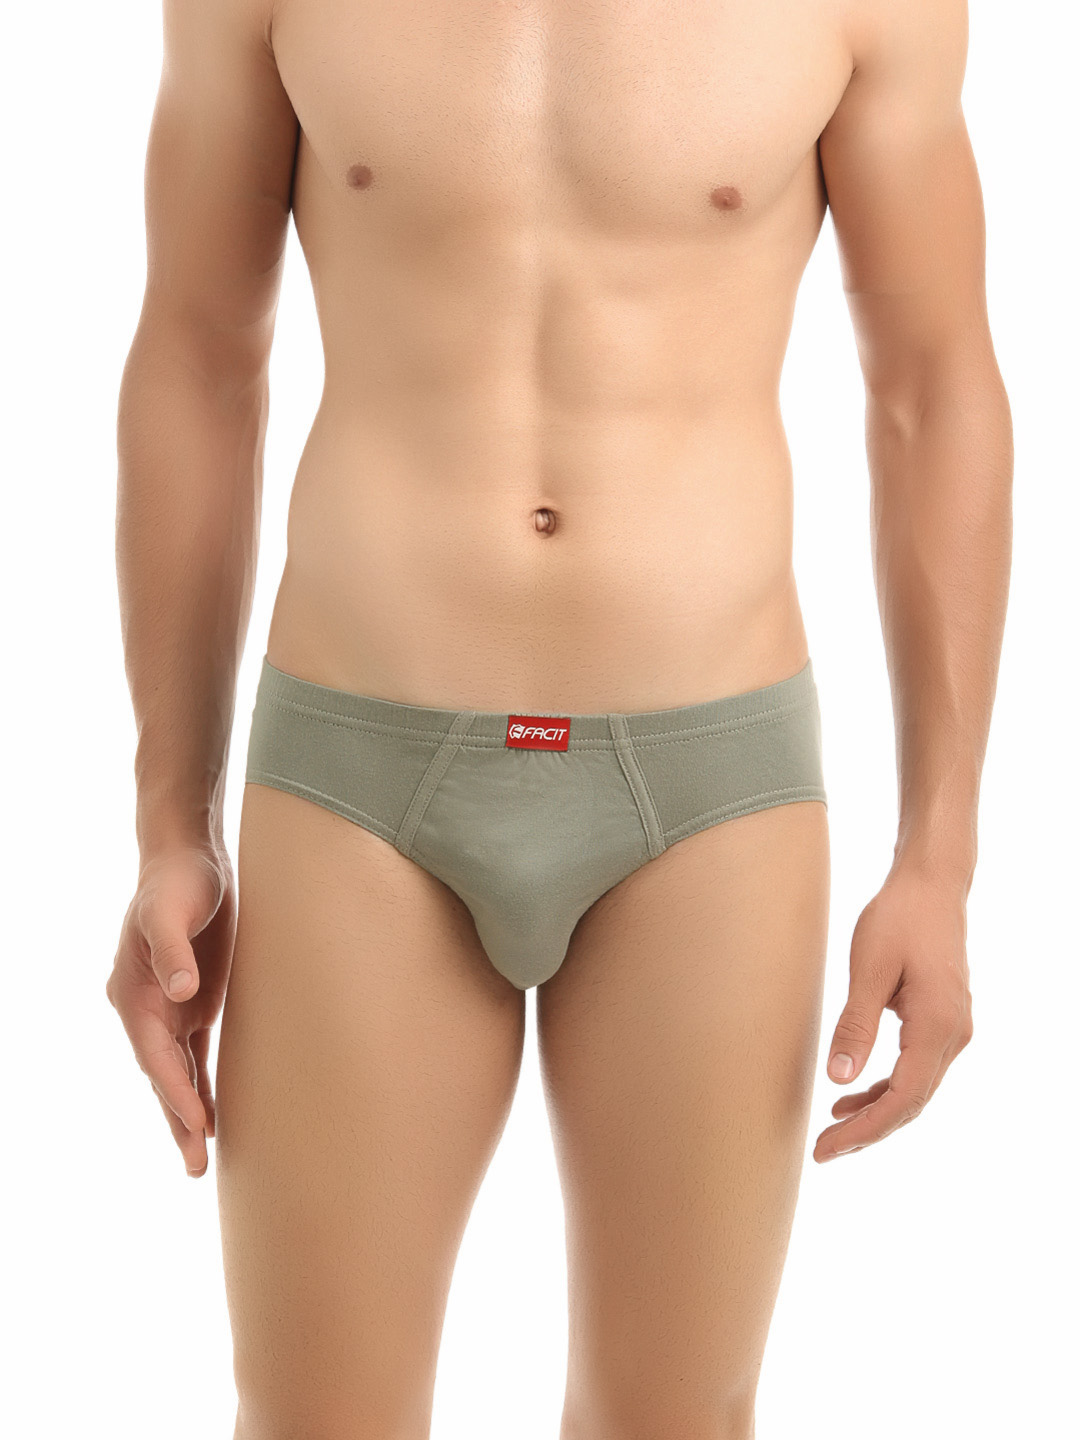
Facit Men Grey Brief
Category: Apparel / Innerwear / Briefs
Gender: Men
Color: Grey
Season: Summer 2016
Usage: Casual